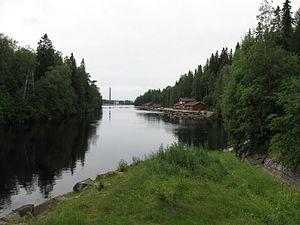
La rivière Kajaani est un cours d'eau de la province d'Oulu en Finlande.